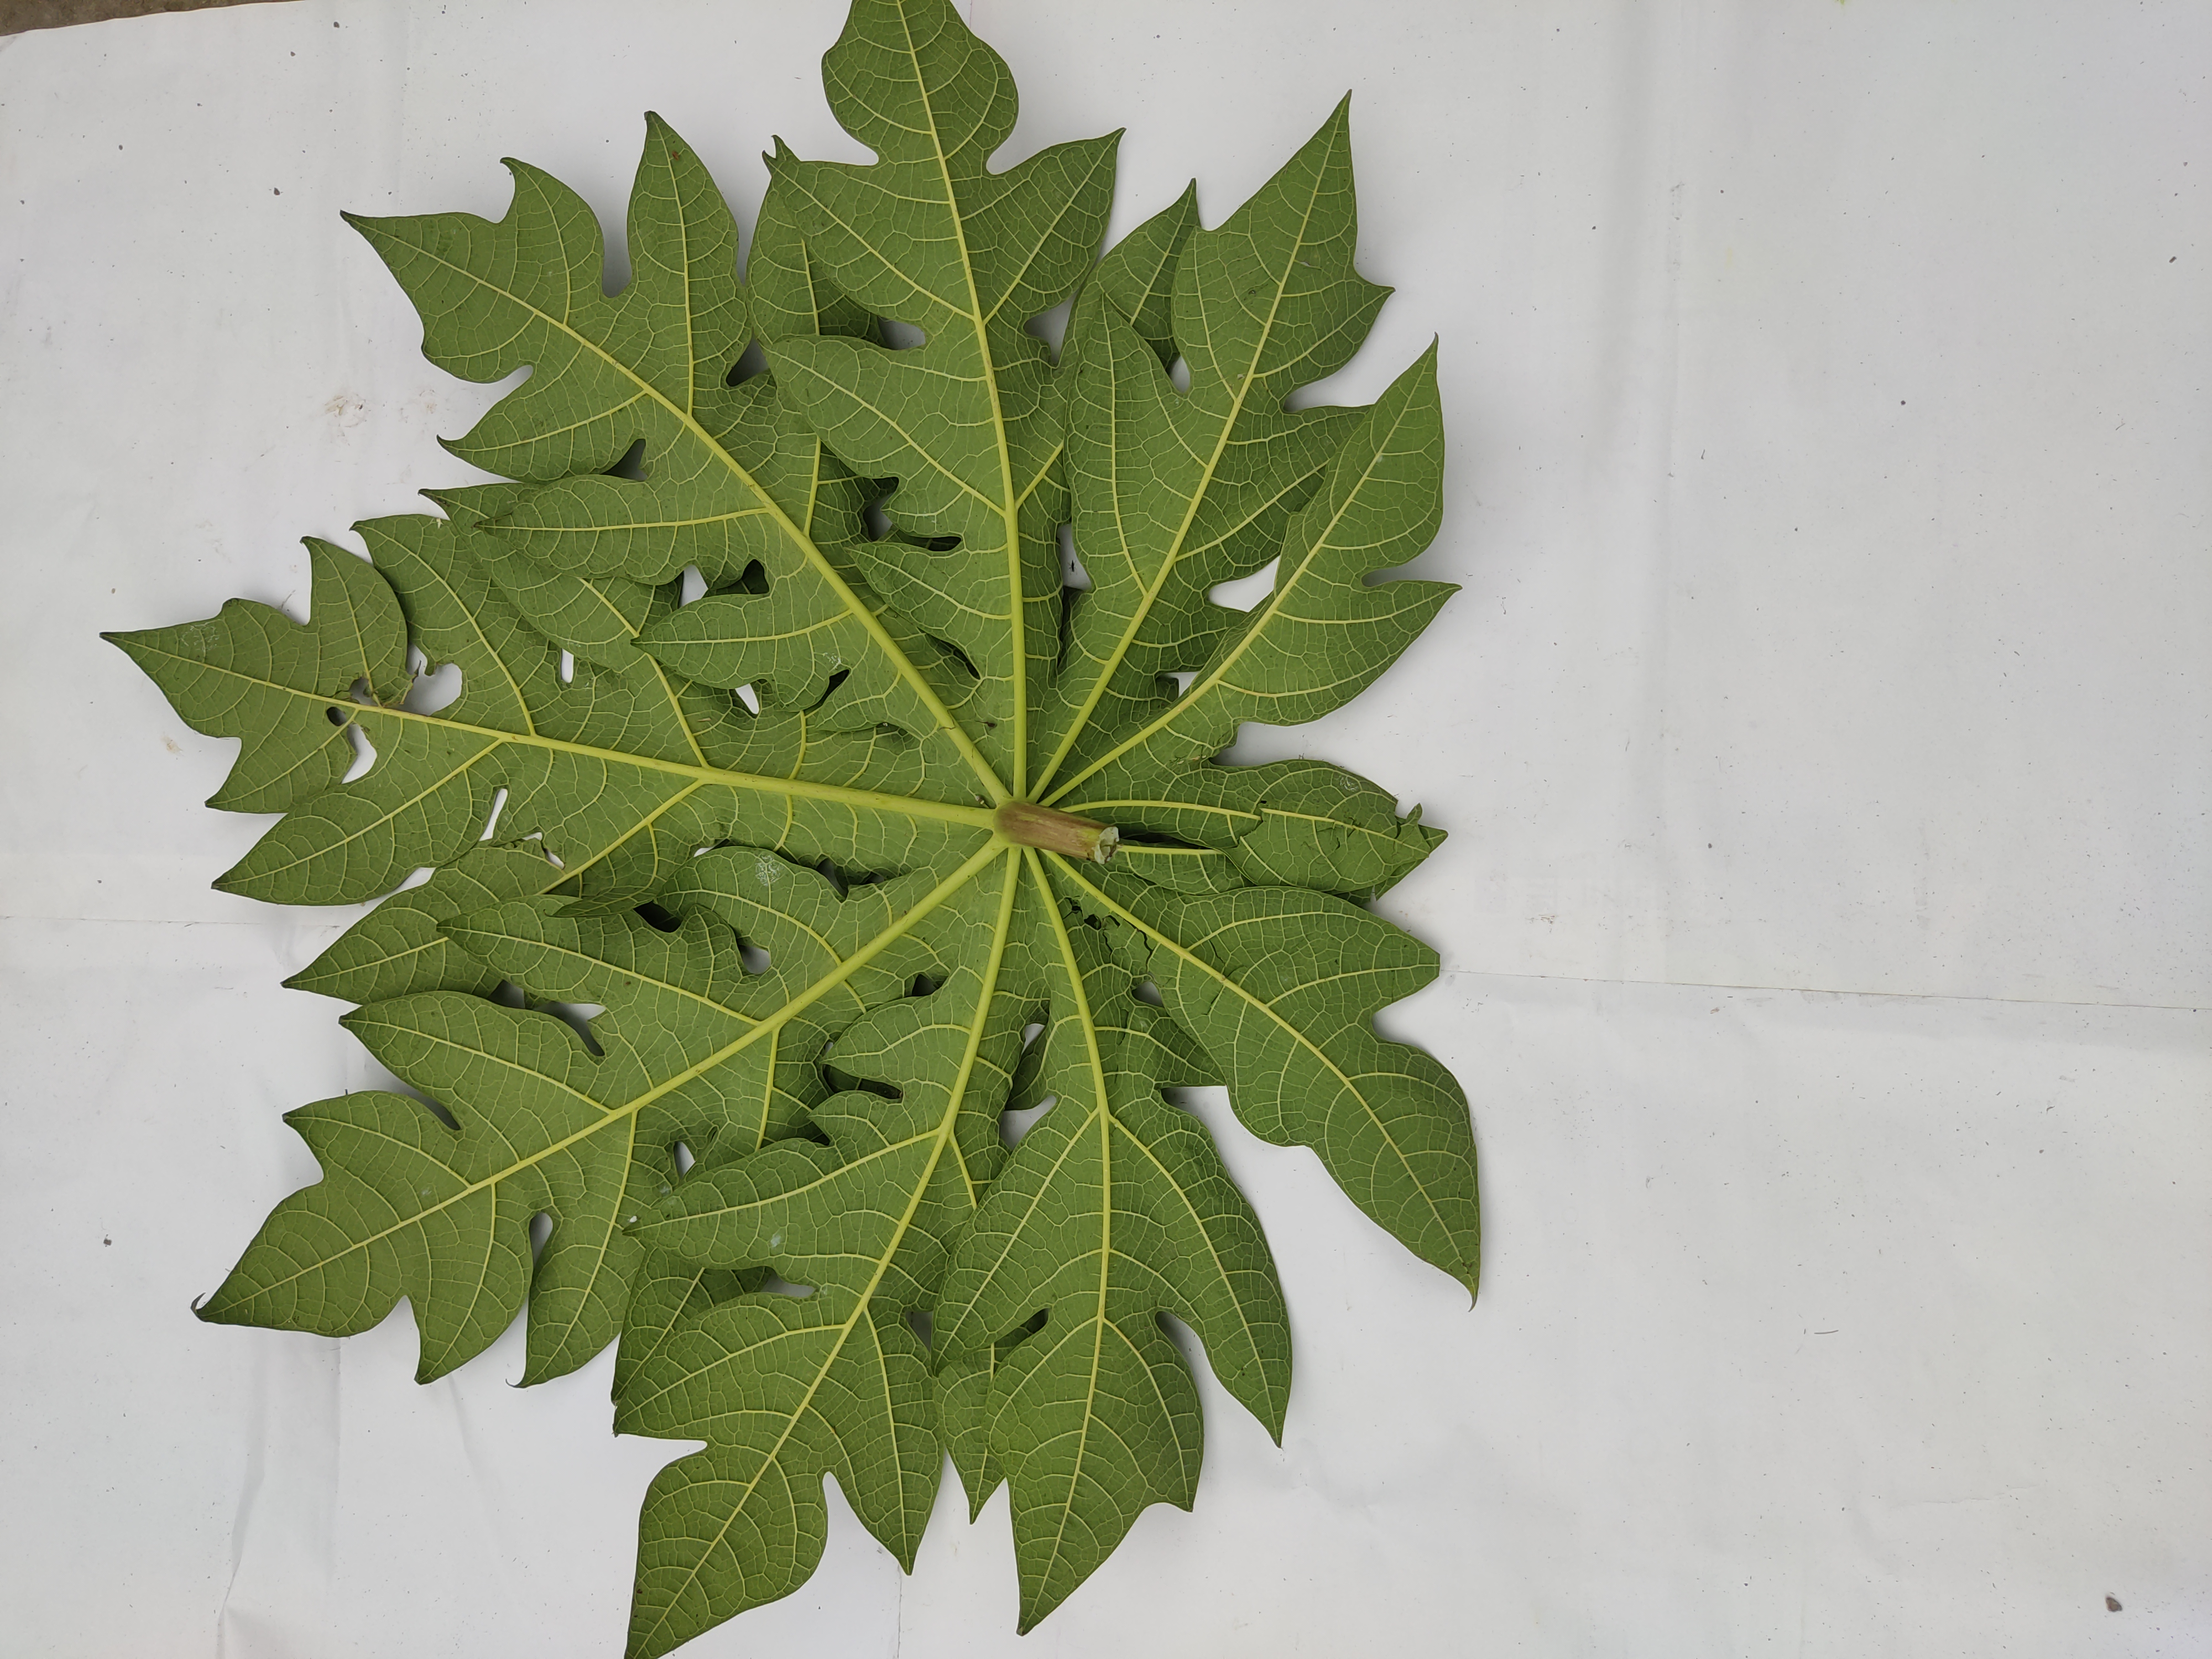
Label: Healthy Leaf